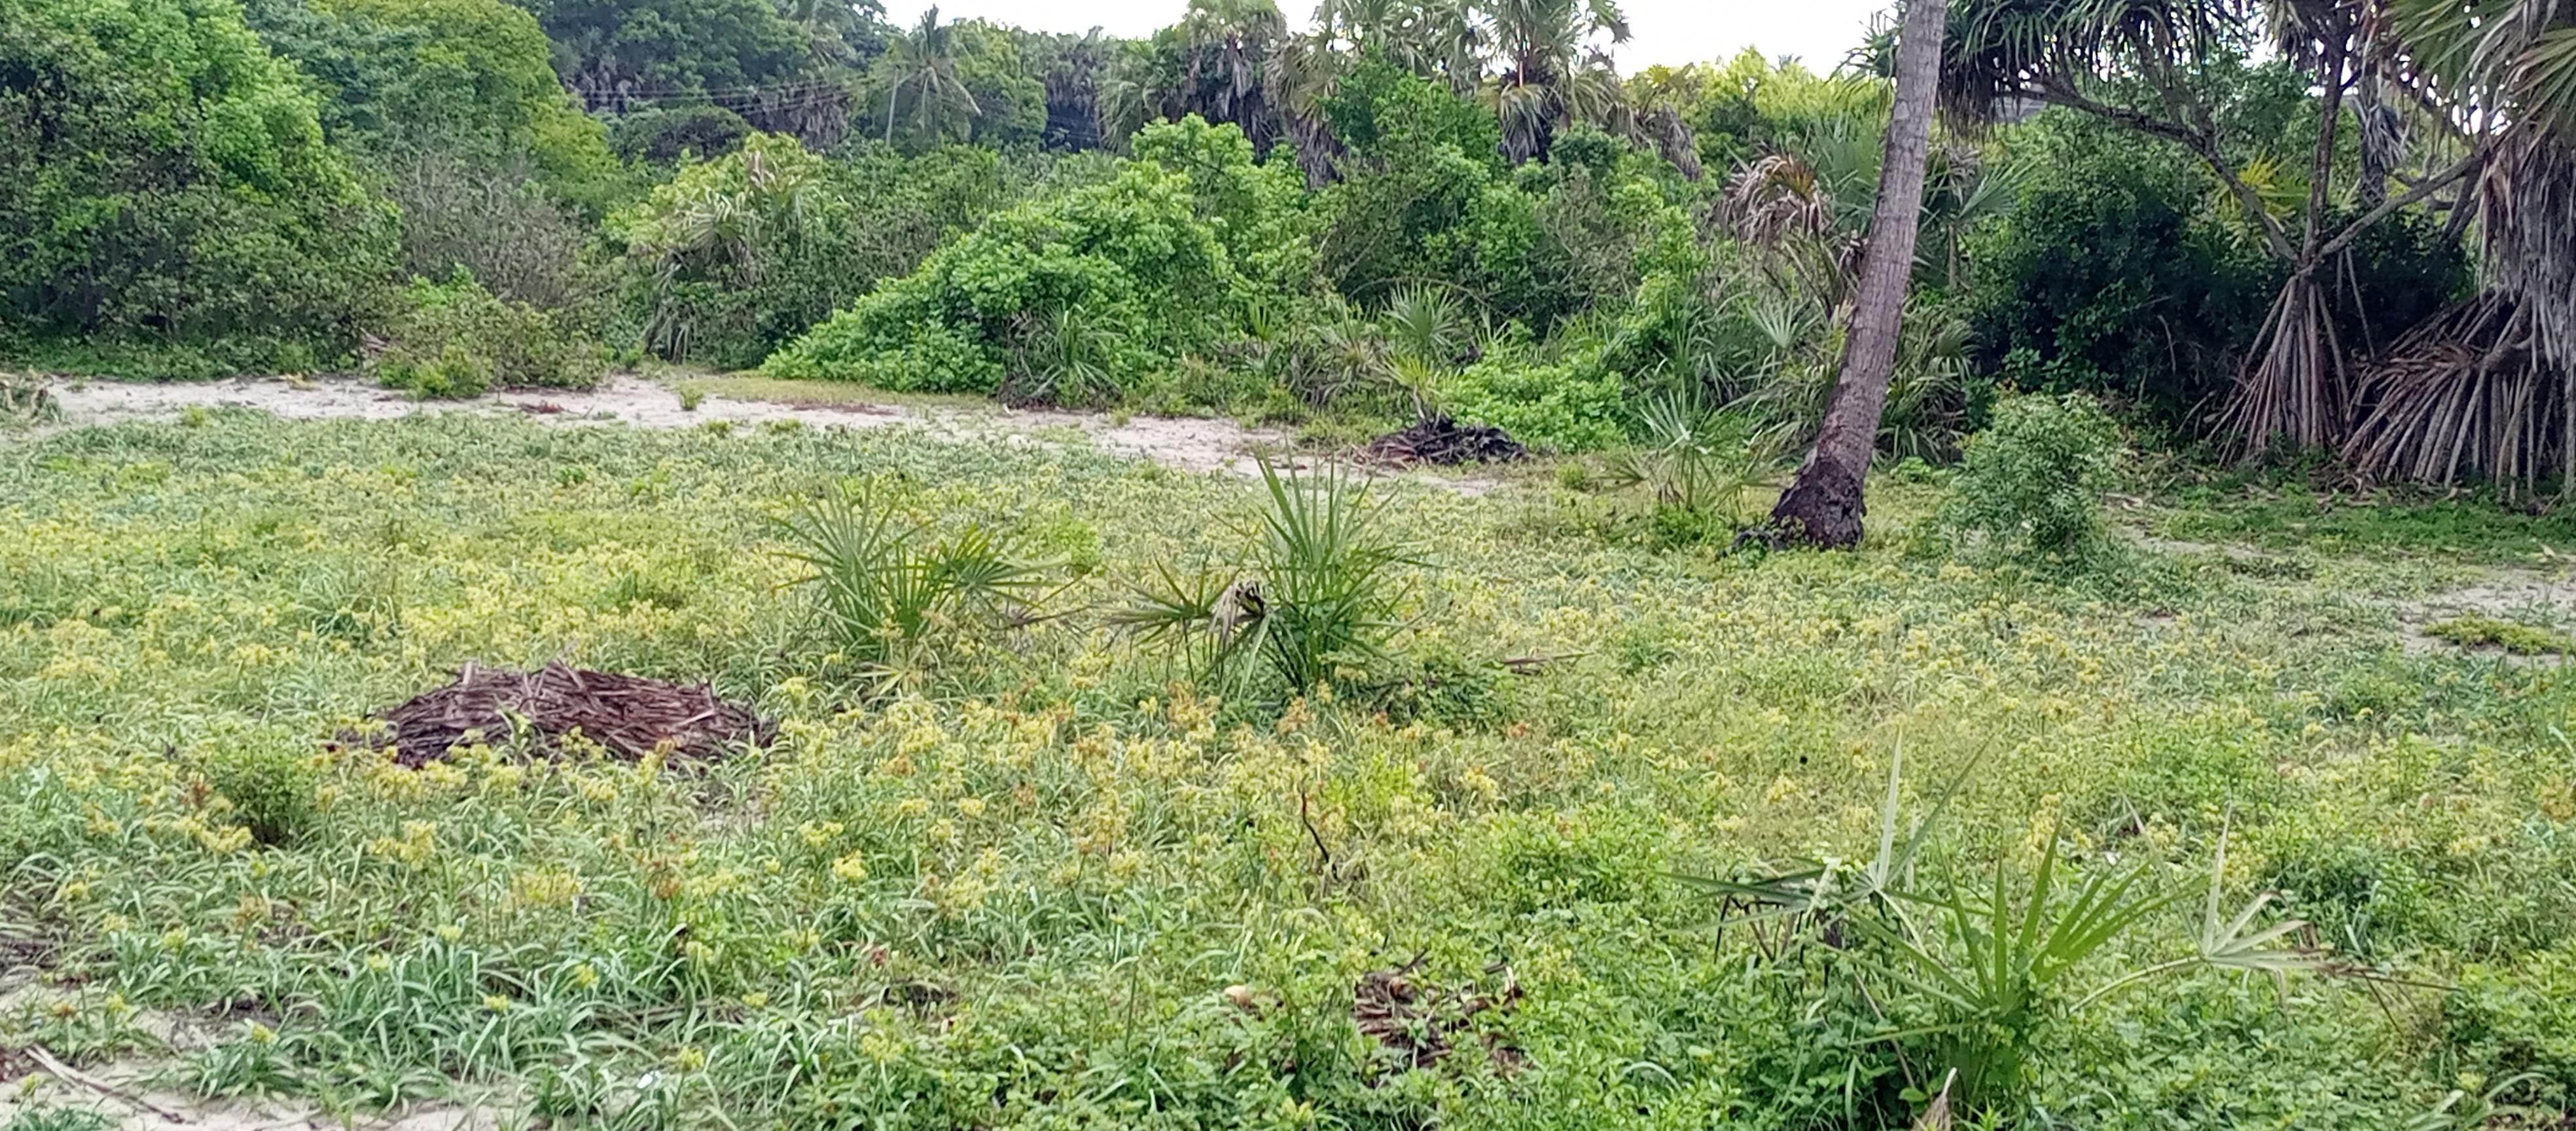
Eneo la wazi lenye nyasi na vichaka huku misitu na miti minene ikiwa nyuma. Sehemu ndogo ya mchanga inaonekana katikati ya picha. Mazingira yaonekana kuwa ya asili.